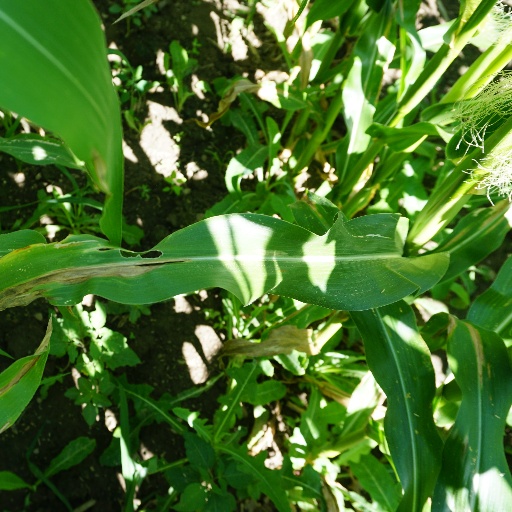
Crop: maize; corn